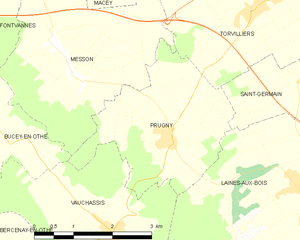
Carte des communes françaises: Prugny